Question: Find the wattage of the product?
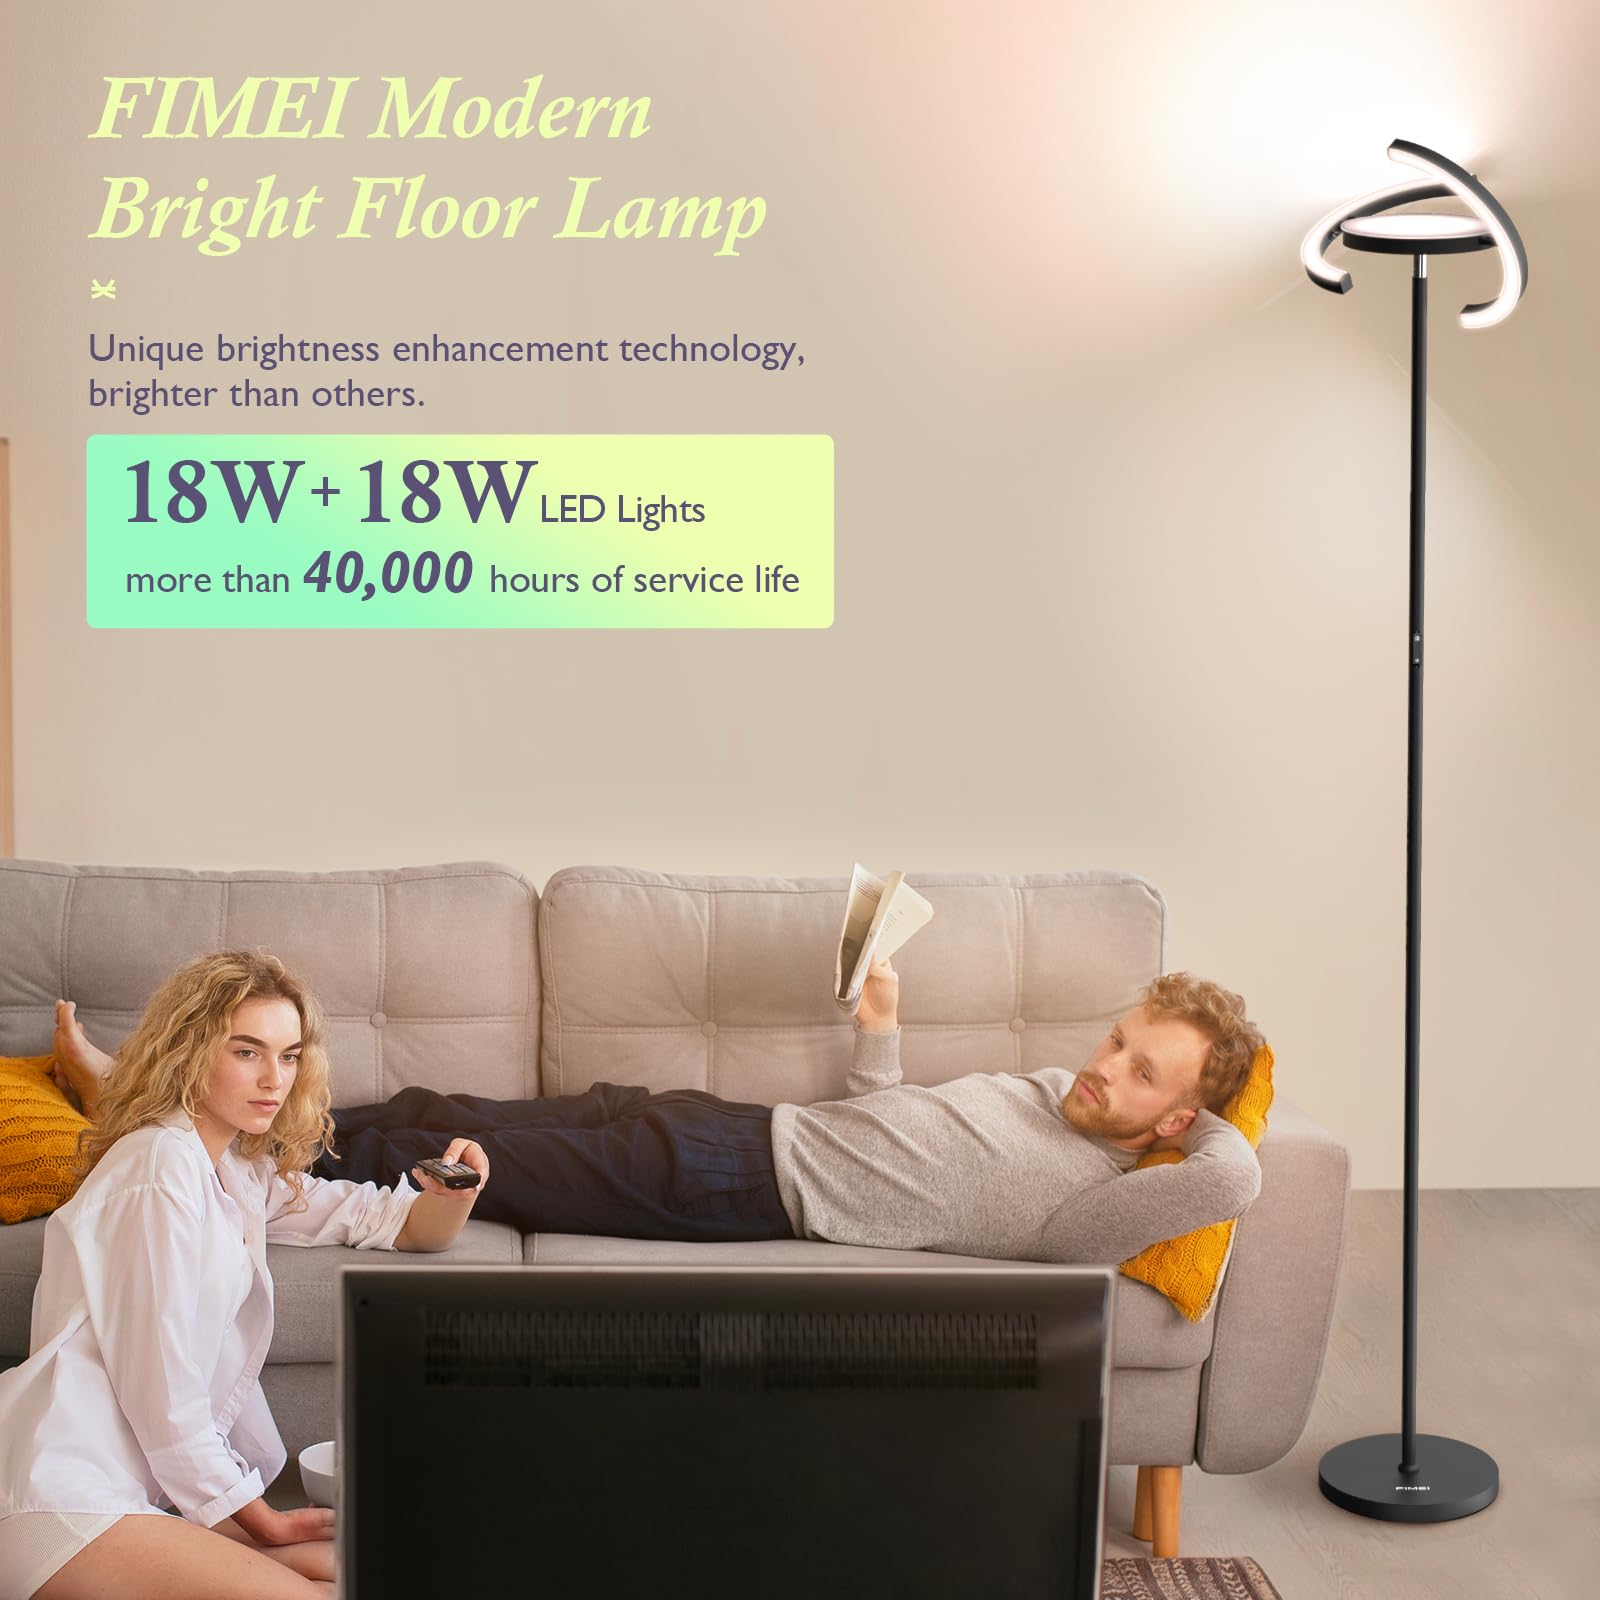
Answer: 18.0 watt